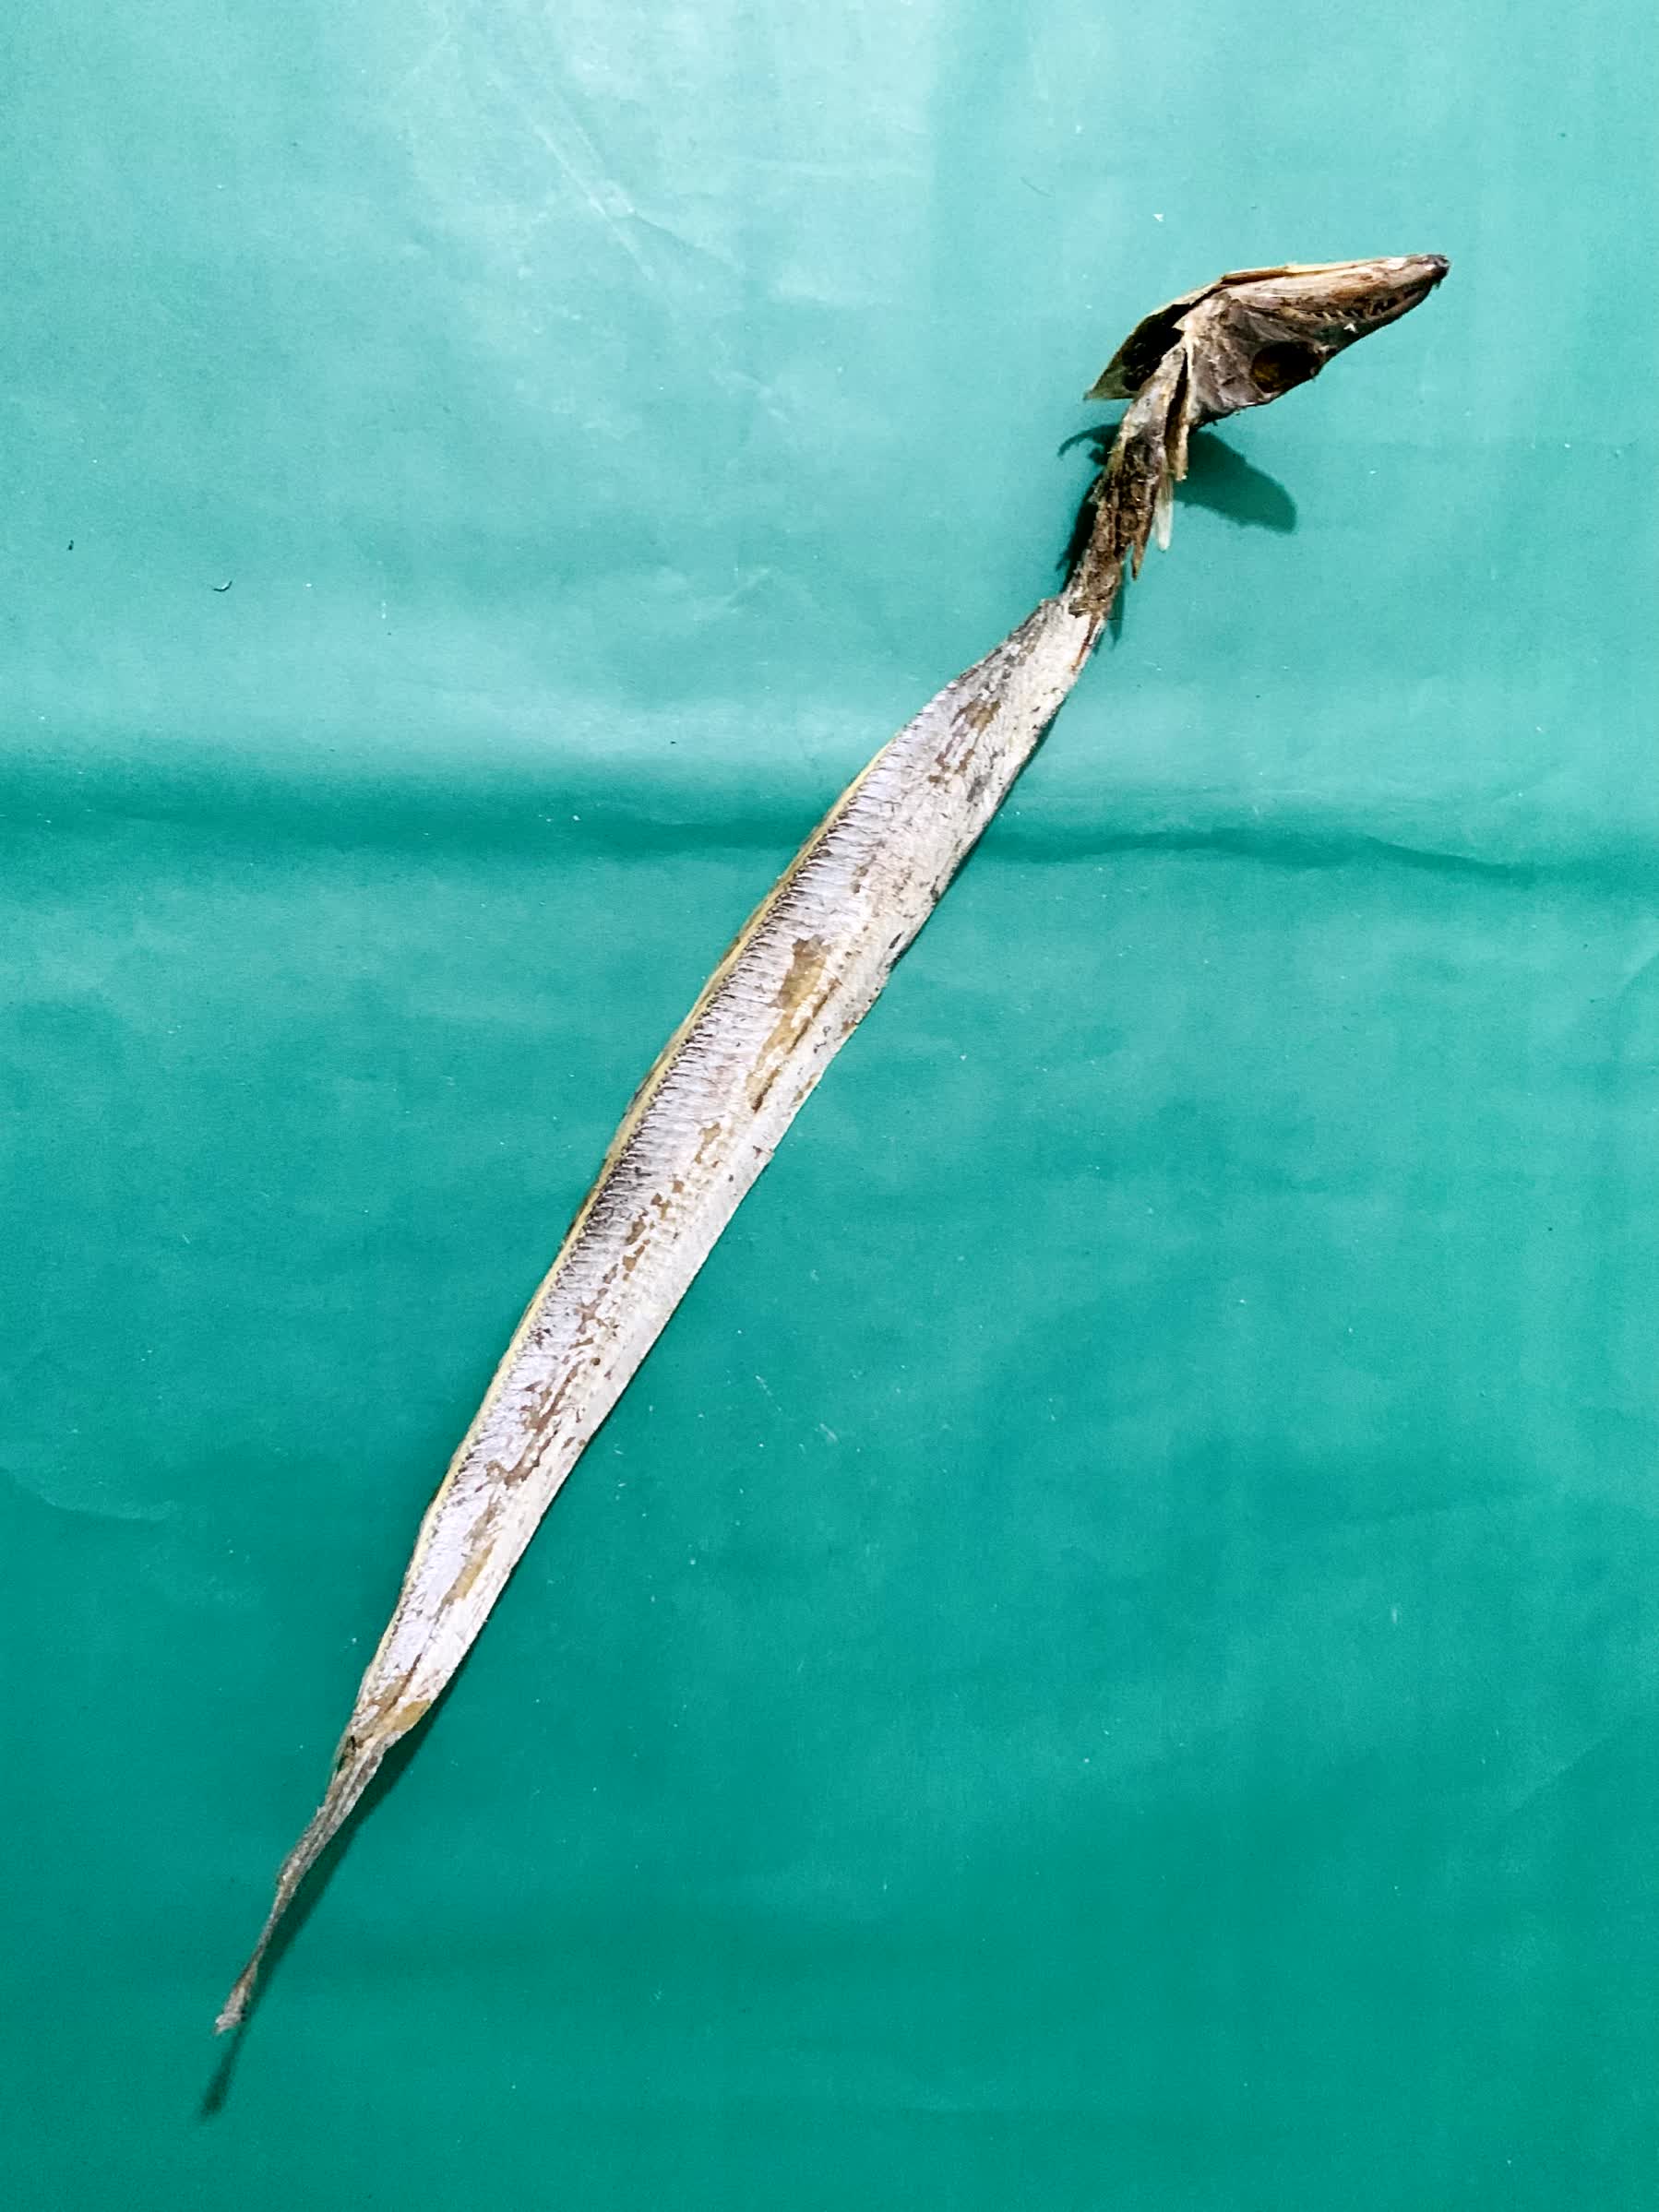
Species: Churi